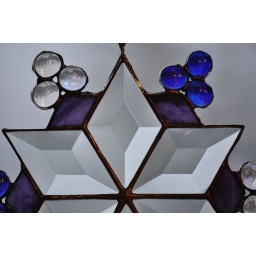
Close-up cut glass window ornament in Audrey's aunt's kitchen window.